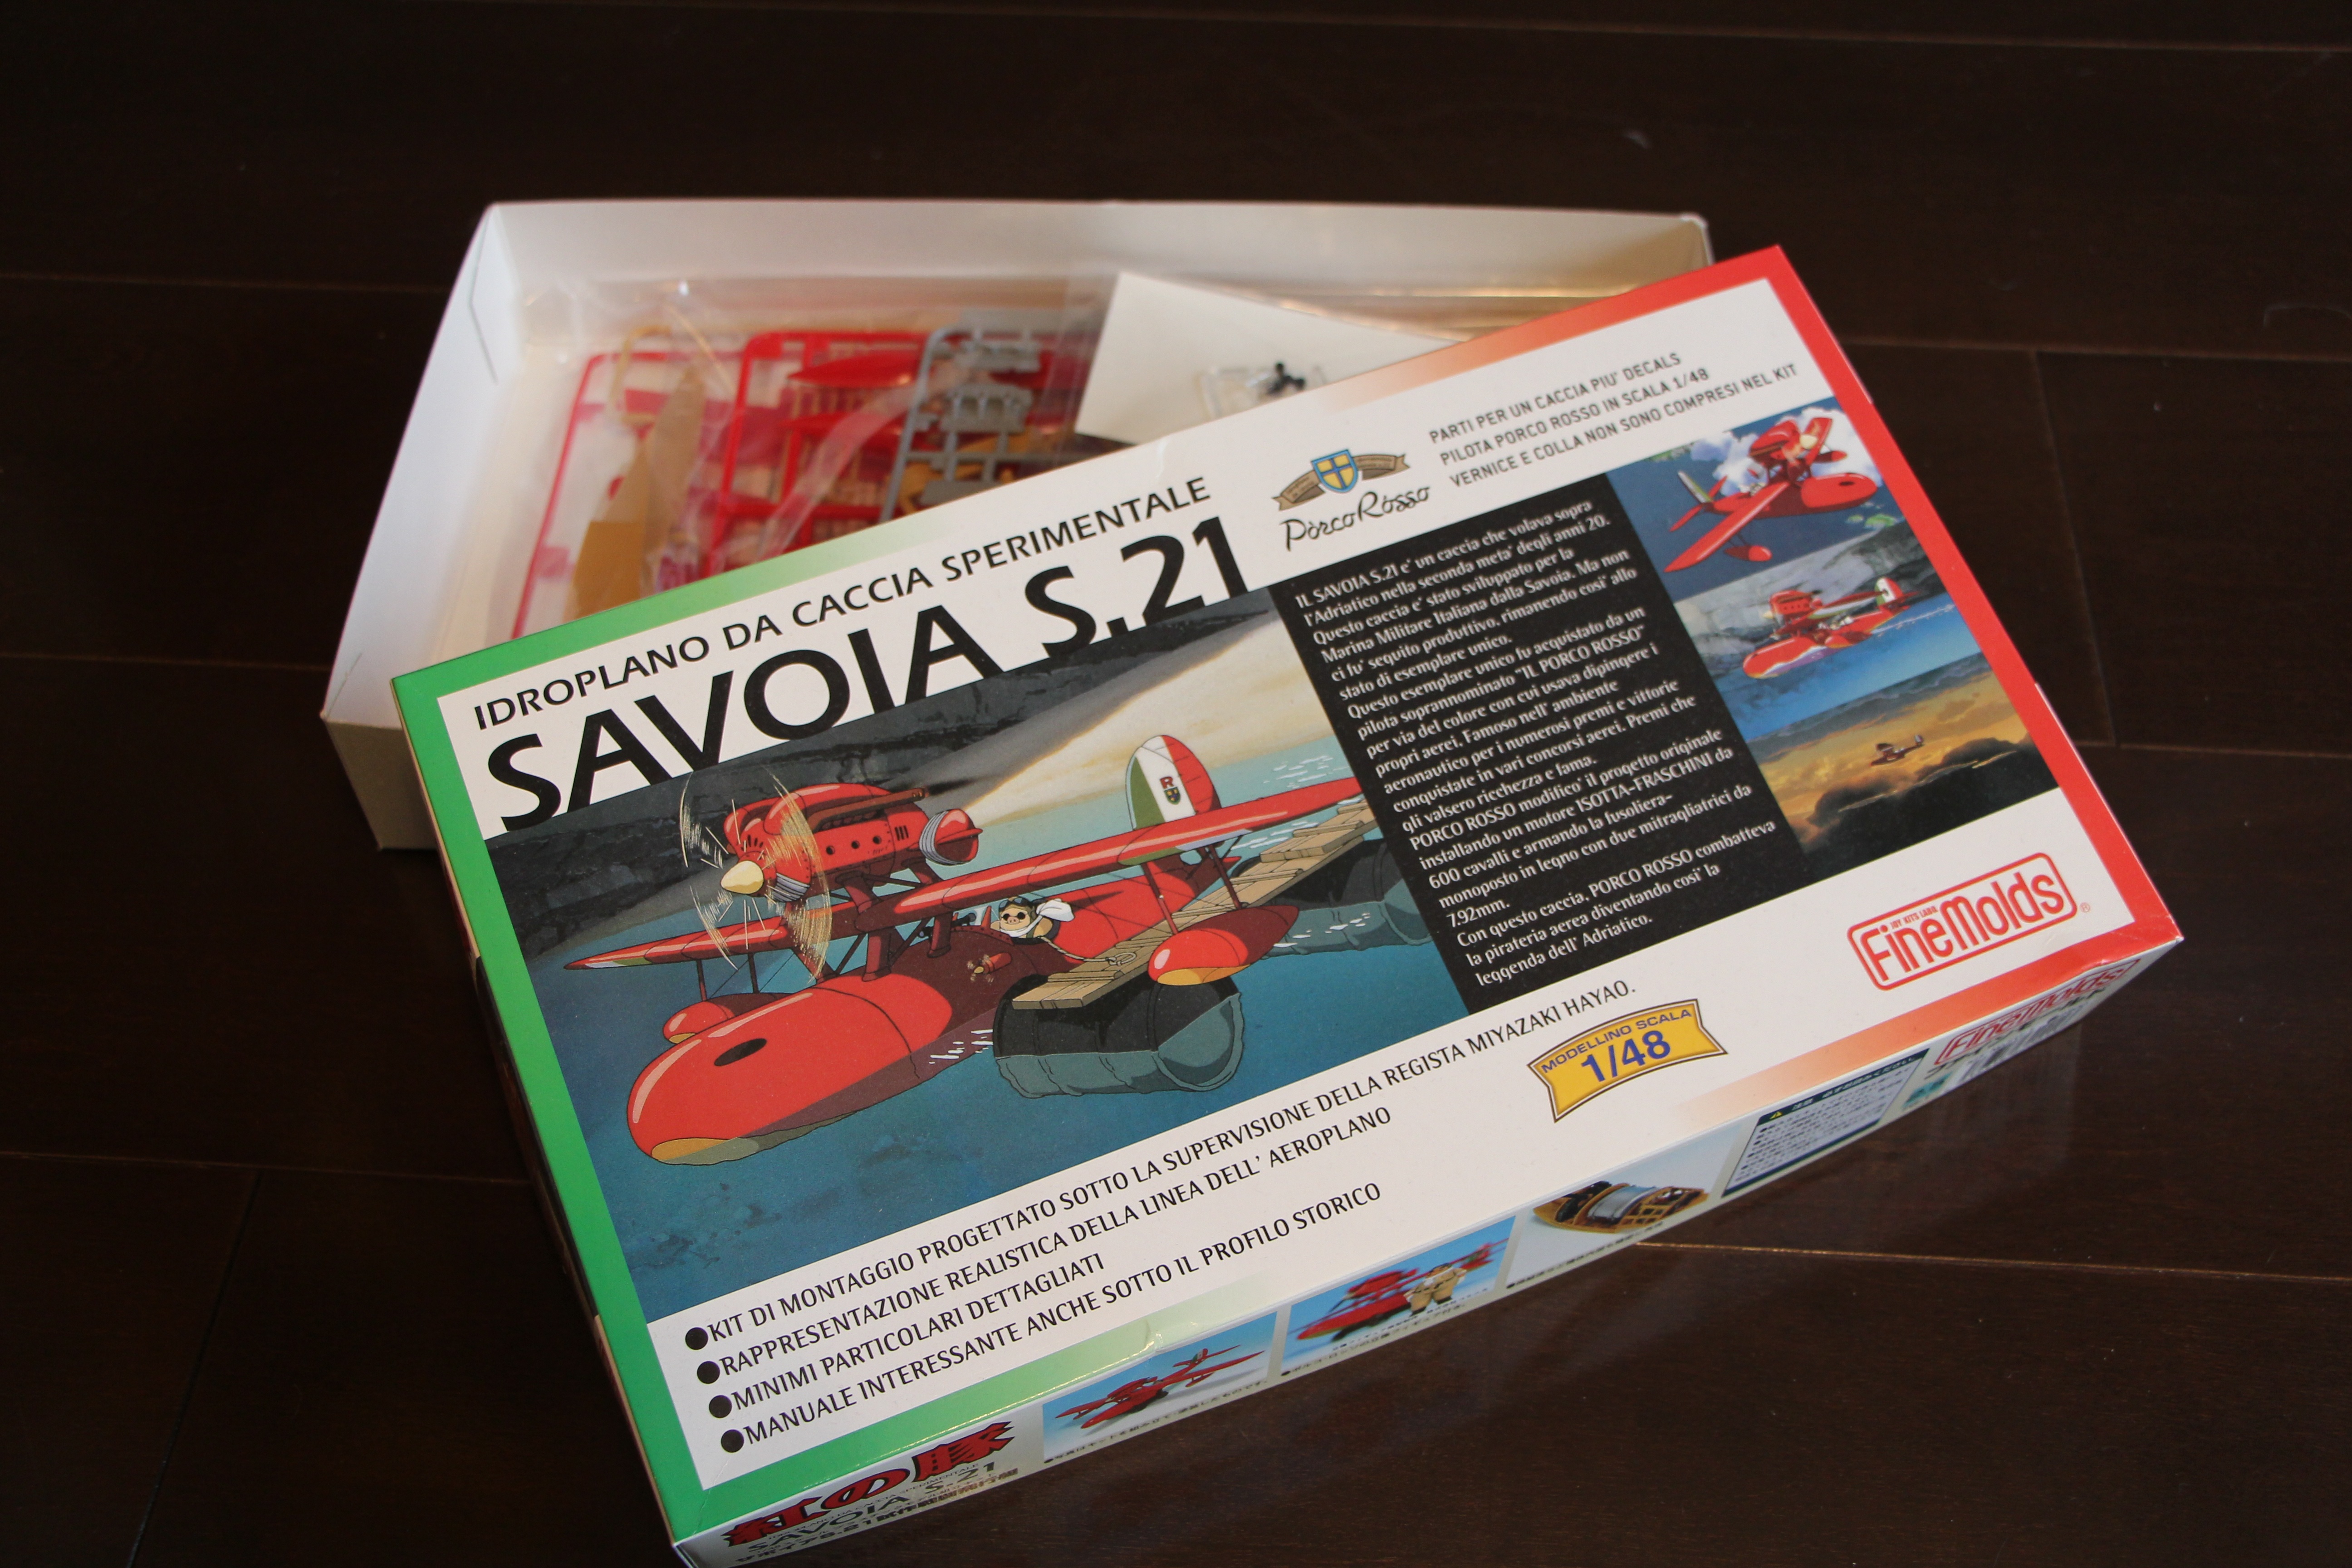
technology, advertising, plane, gadget, toy, animation, assembly, cartoon, children s, plastic model, hayao miyazaki, porco rosso